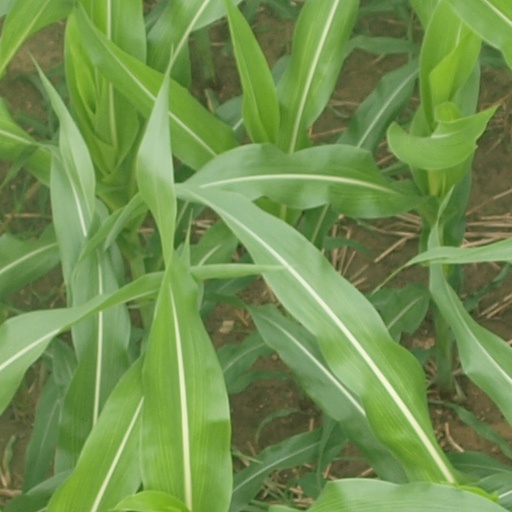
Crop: maize; corn